Momo (2001 film)

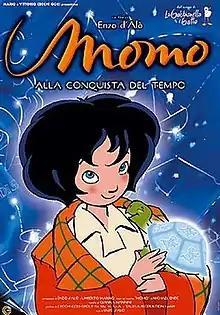
Italian theatrical release poster

Momo (also known as "Momo, the Conquest of Time") is a 2001 animated fantasy film directed by Enzo D'Alò. It is an adaptation of the 1973 fantasy novel "Momo" by Michael Ende. It spawned an animated series in 2003.